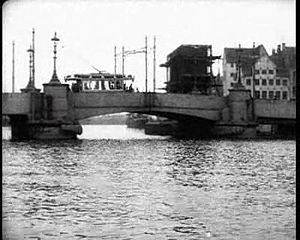
En Tur gennem Københavns Kanaler
Filmen indledes og afsluttes med Knippelsbro.
En Tur gennem Københavns Kanaler er en film fra 1908 med ukendt instruktør, der viser en tur gennem Københavns kanaler og Inderhavnen. Filmen har karakter af en havnerundfart, der viser datidens aktive havn og karakteristiske steder men kun i mindre omfang egentlige seværdigheder.